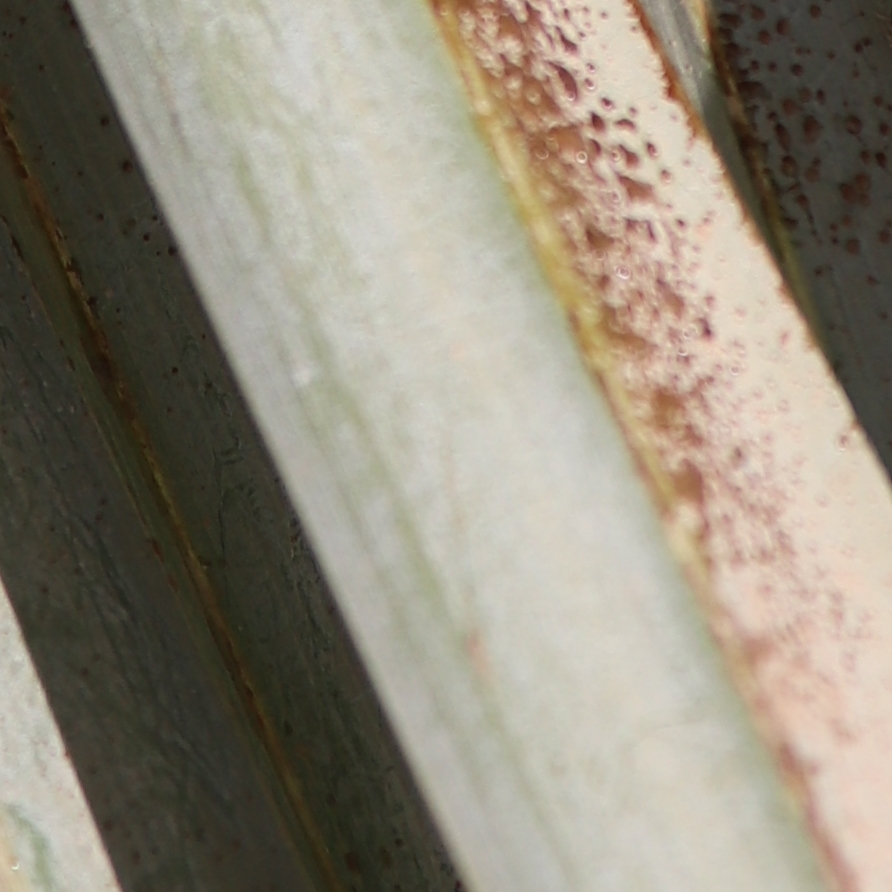
Label: Honey